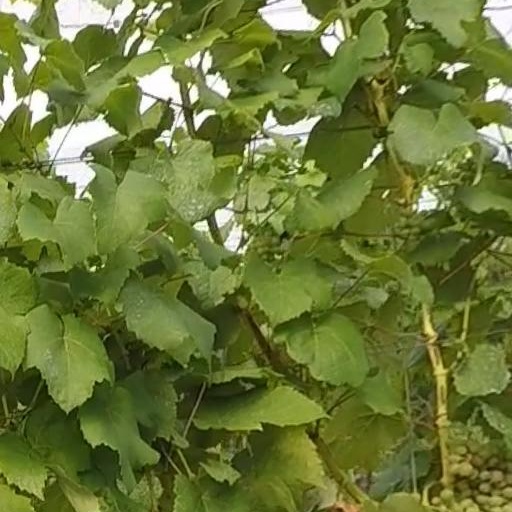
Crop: grape